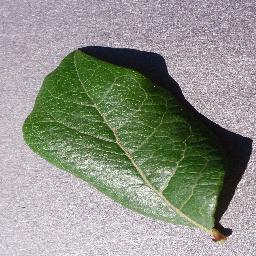
Label: Blueberry___healthy